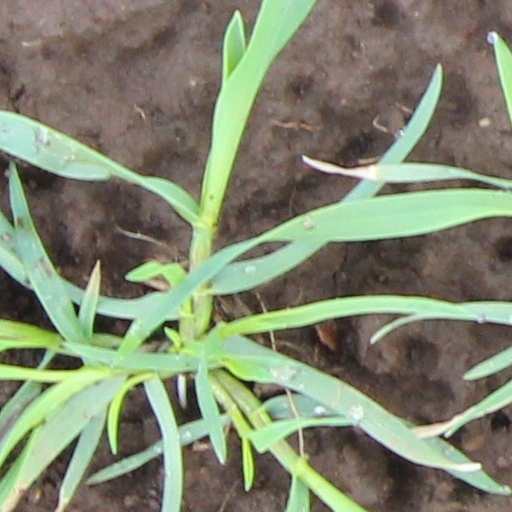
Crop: wheat